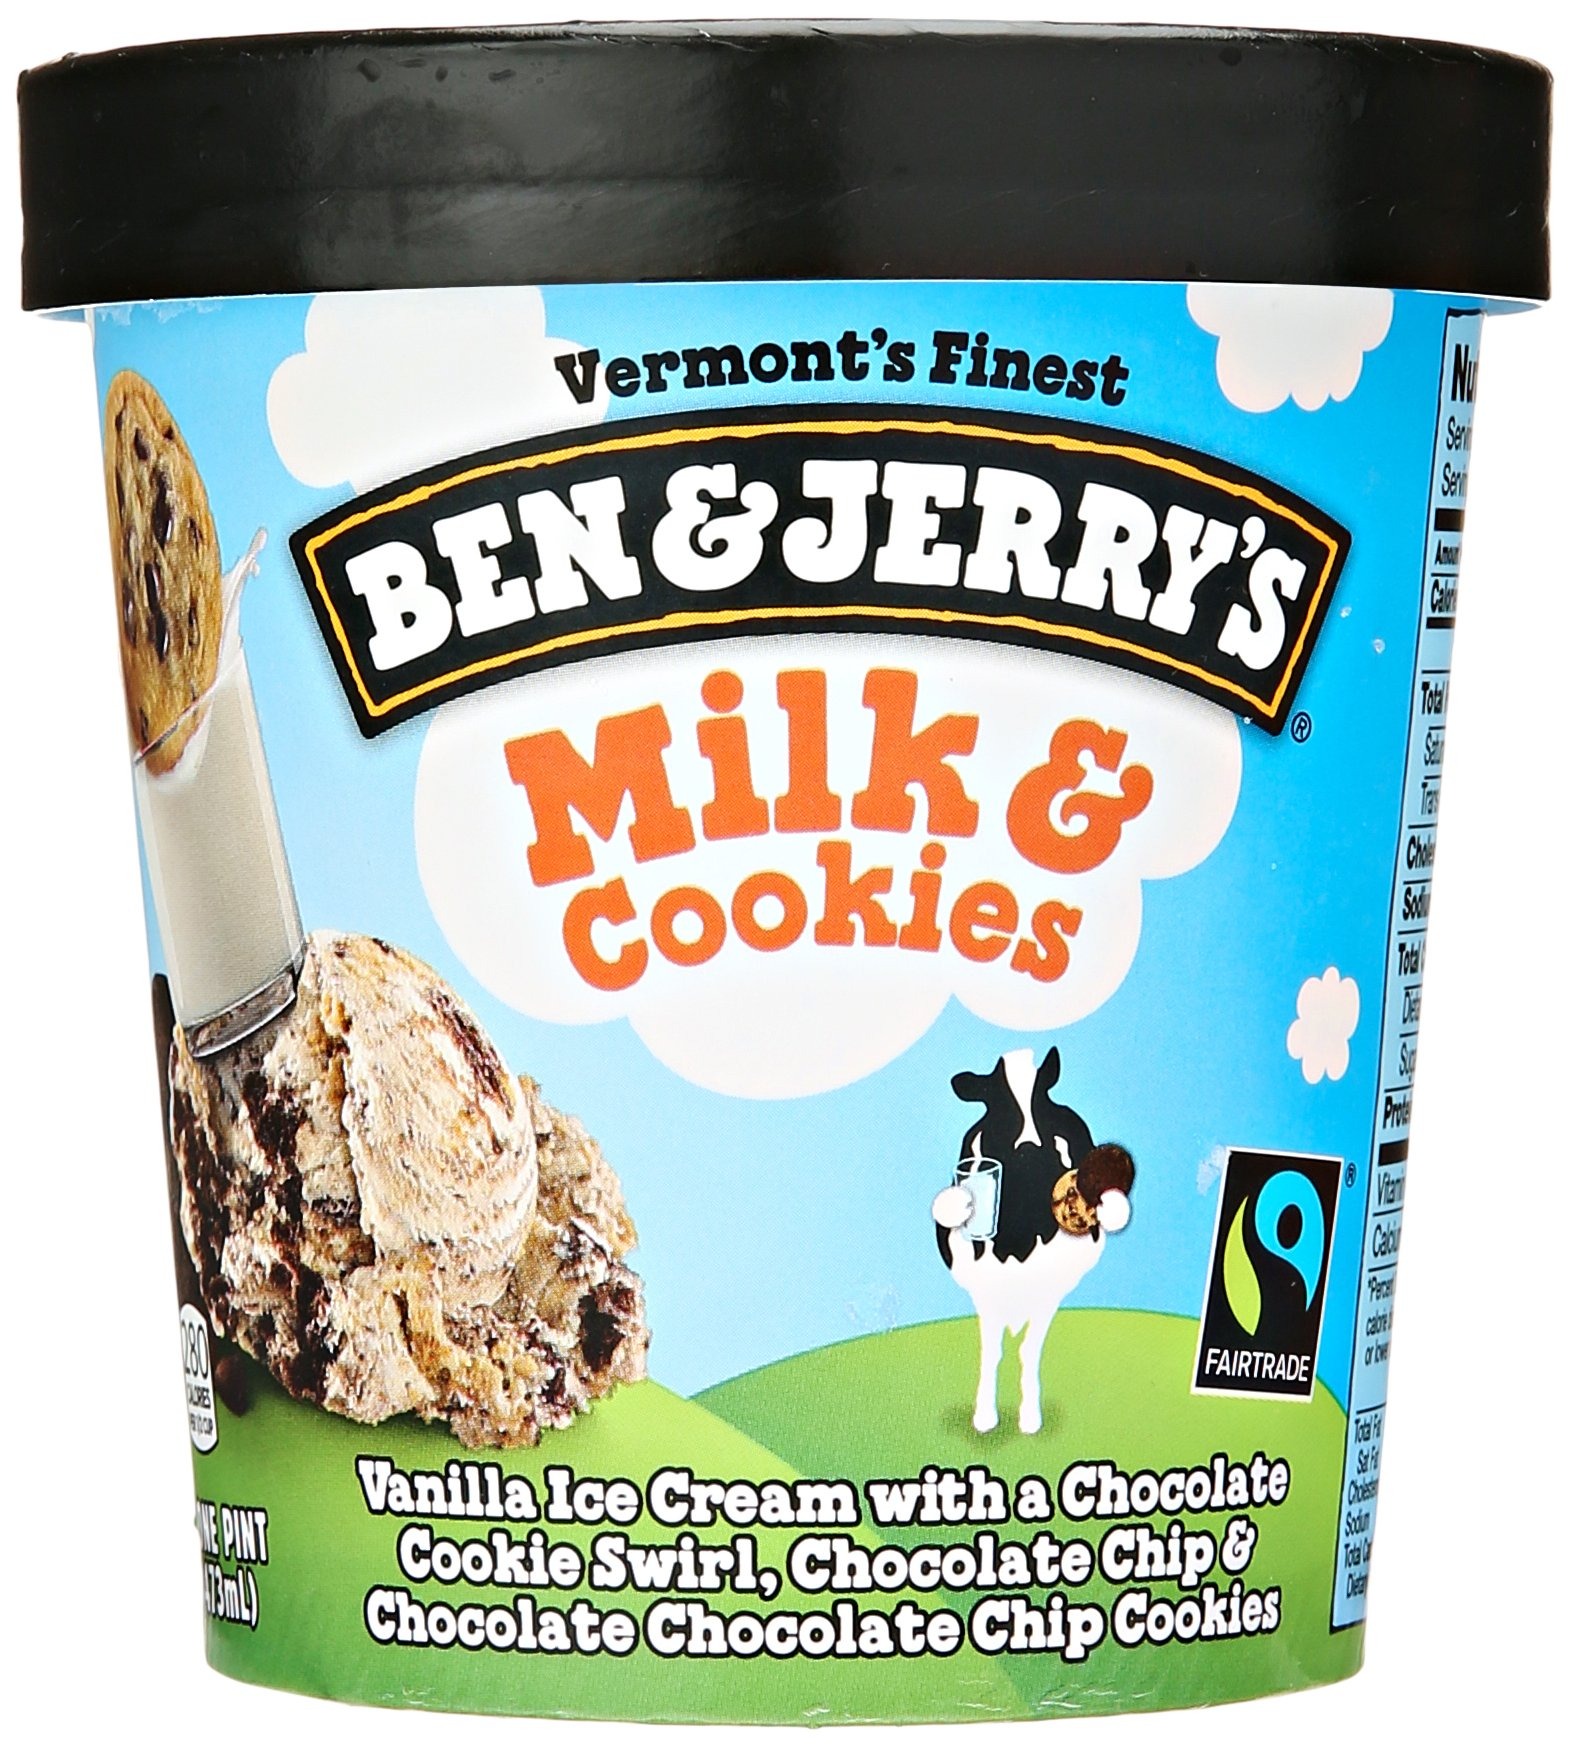
Item Name: Ben & Jerry's, Ice Cream Milk & Cookies, 1 Pint (Frozen)
Bullet Point 1: Kosher
Bullet Point 2: Made With Natural Ingredients
Bullet Point 3: Non-Gmo
Bullet Point 4: One 1 Pt. Container Of Ben & Jerry's Ice Cream Milk And Cookies
Product Description: Ice Cream
Value: 16.0
Unit: Ounce

Price: 4.89